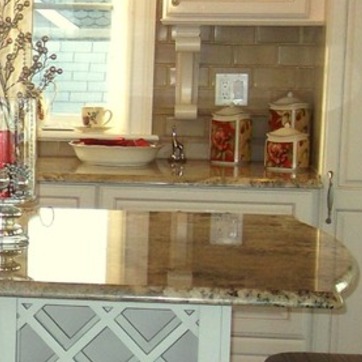
Material: polishedstone